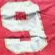
Number: 9